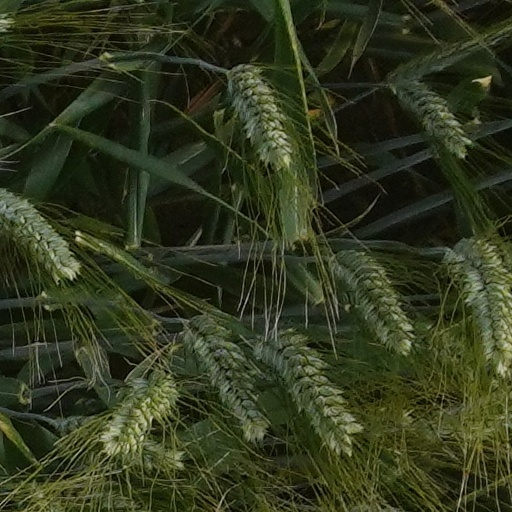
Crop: wheat